Vietnam Coast Guard

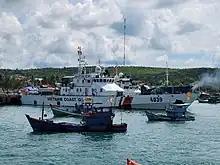
A TT-400 type patrol boat, numbered "CSB 4039", stationing at An Thới, Phú Quốc alongside local fishing boats.

The Vietnam Coast Guard's vessels are equipped with specialised functions. A majority of VCG-commissioned ships are locally-built: